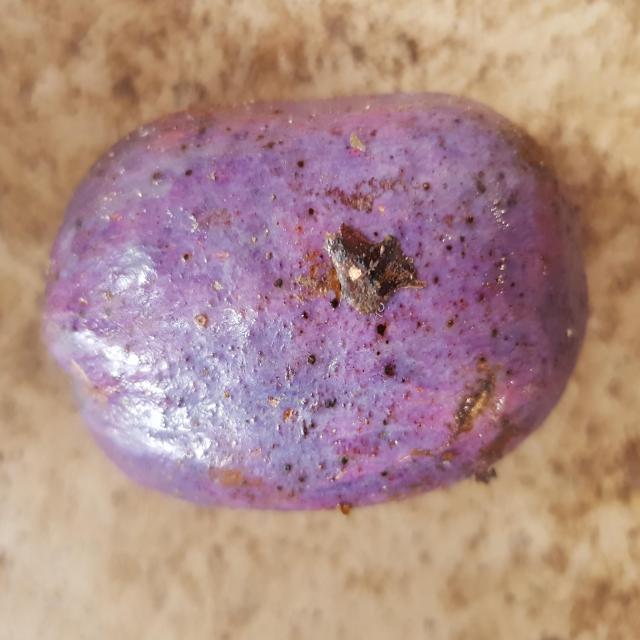
Plum grade: unaffected